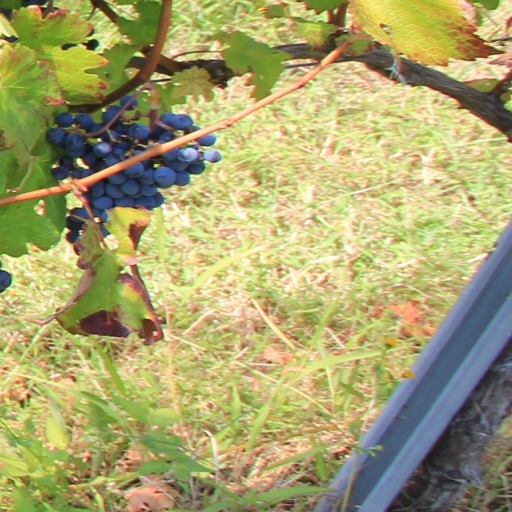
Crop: grape